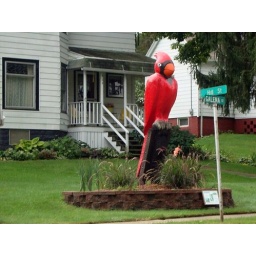
Traveling thru a small town and there was this large red bird in front of this house.